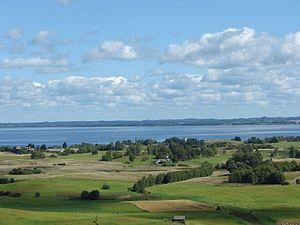
Le parc national de Rāzna, créé en 2007, est classé Natura 2000 et le plus récent des parcs nationaux de Lettonie. Situé en Latgale dans l'est du pays, entre Rēzekne au nord et Dagda au sud, il s'étend sur 59 615 ha et inclut de nombreux lacs dont le deuxième plus grand lac du pays : le lac de Rāzna.